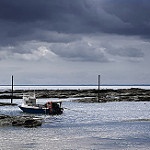
Scene: Outdoor